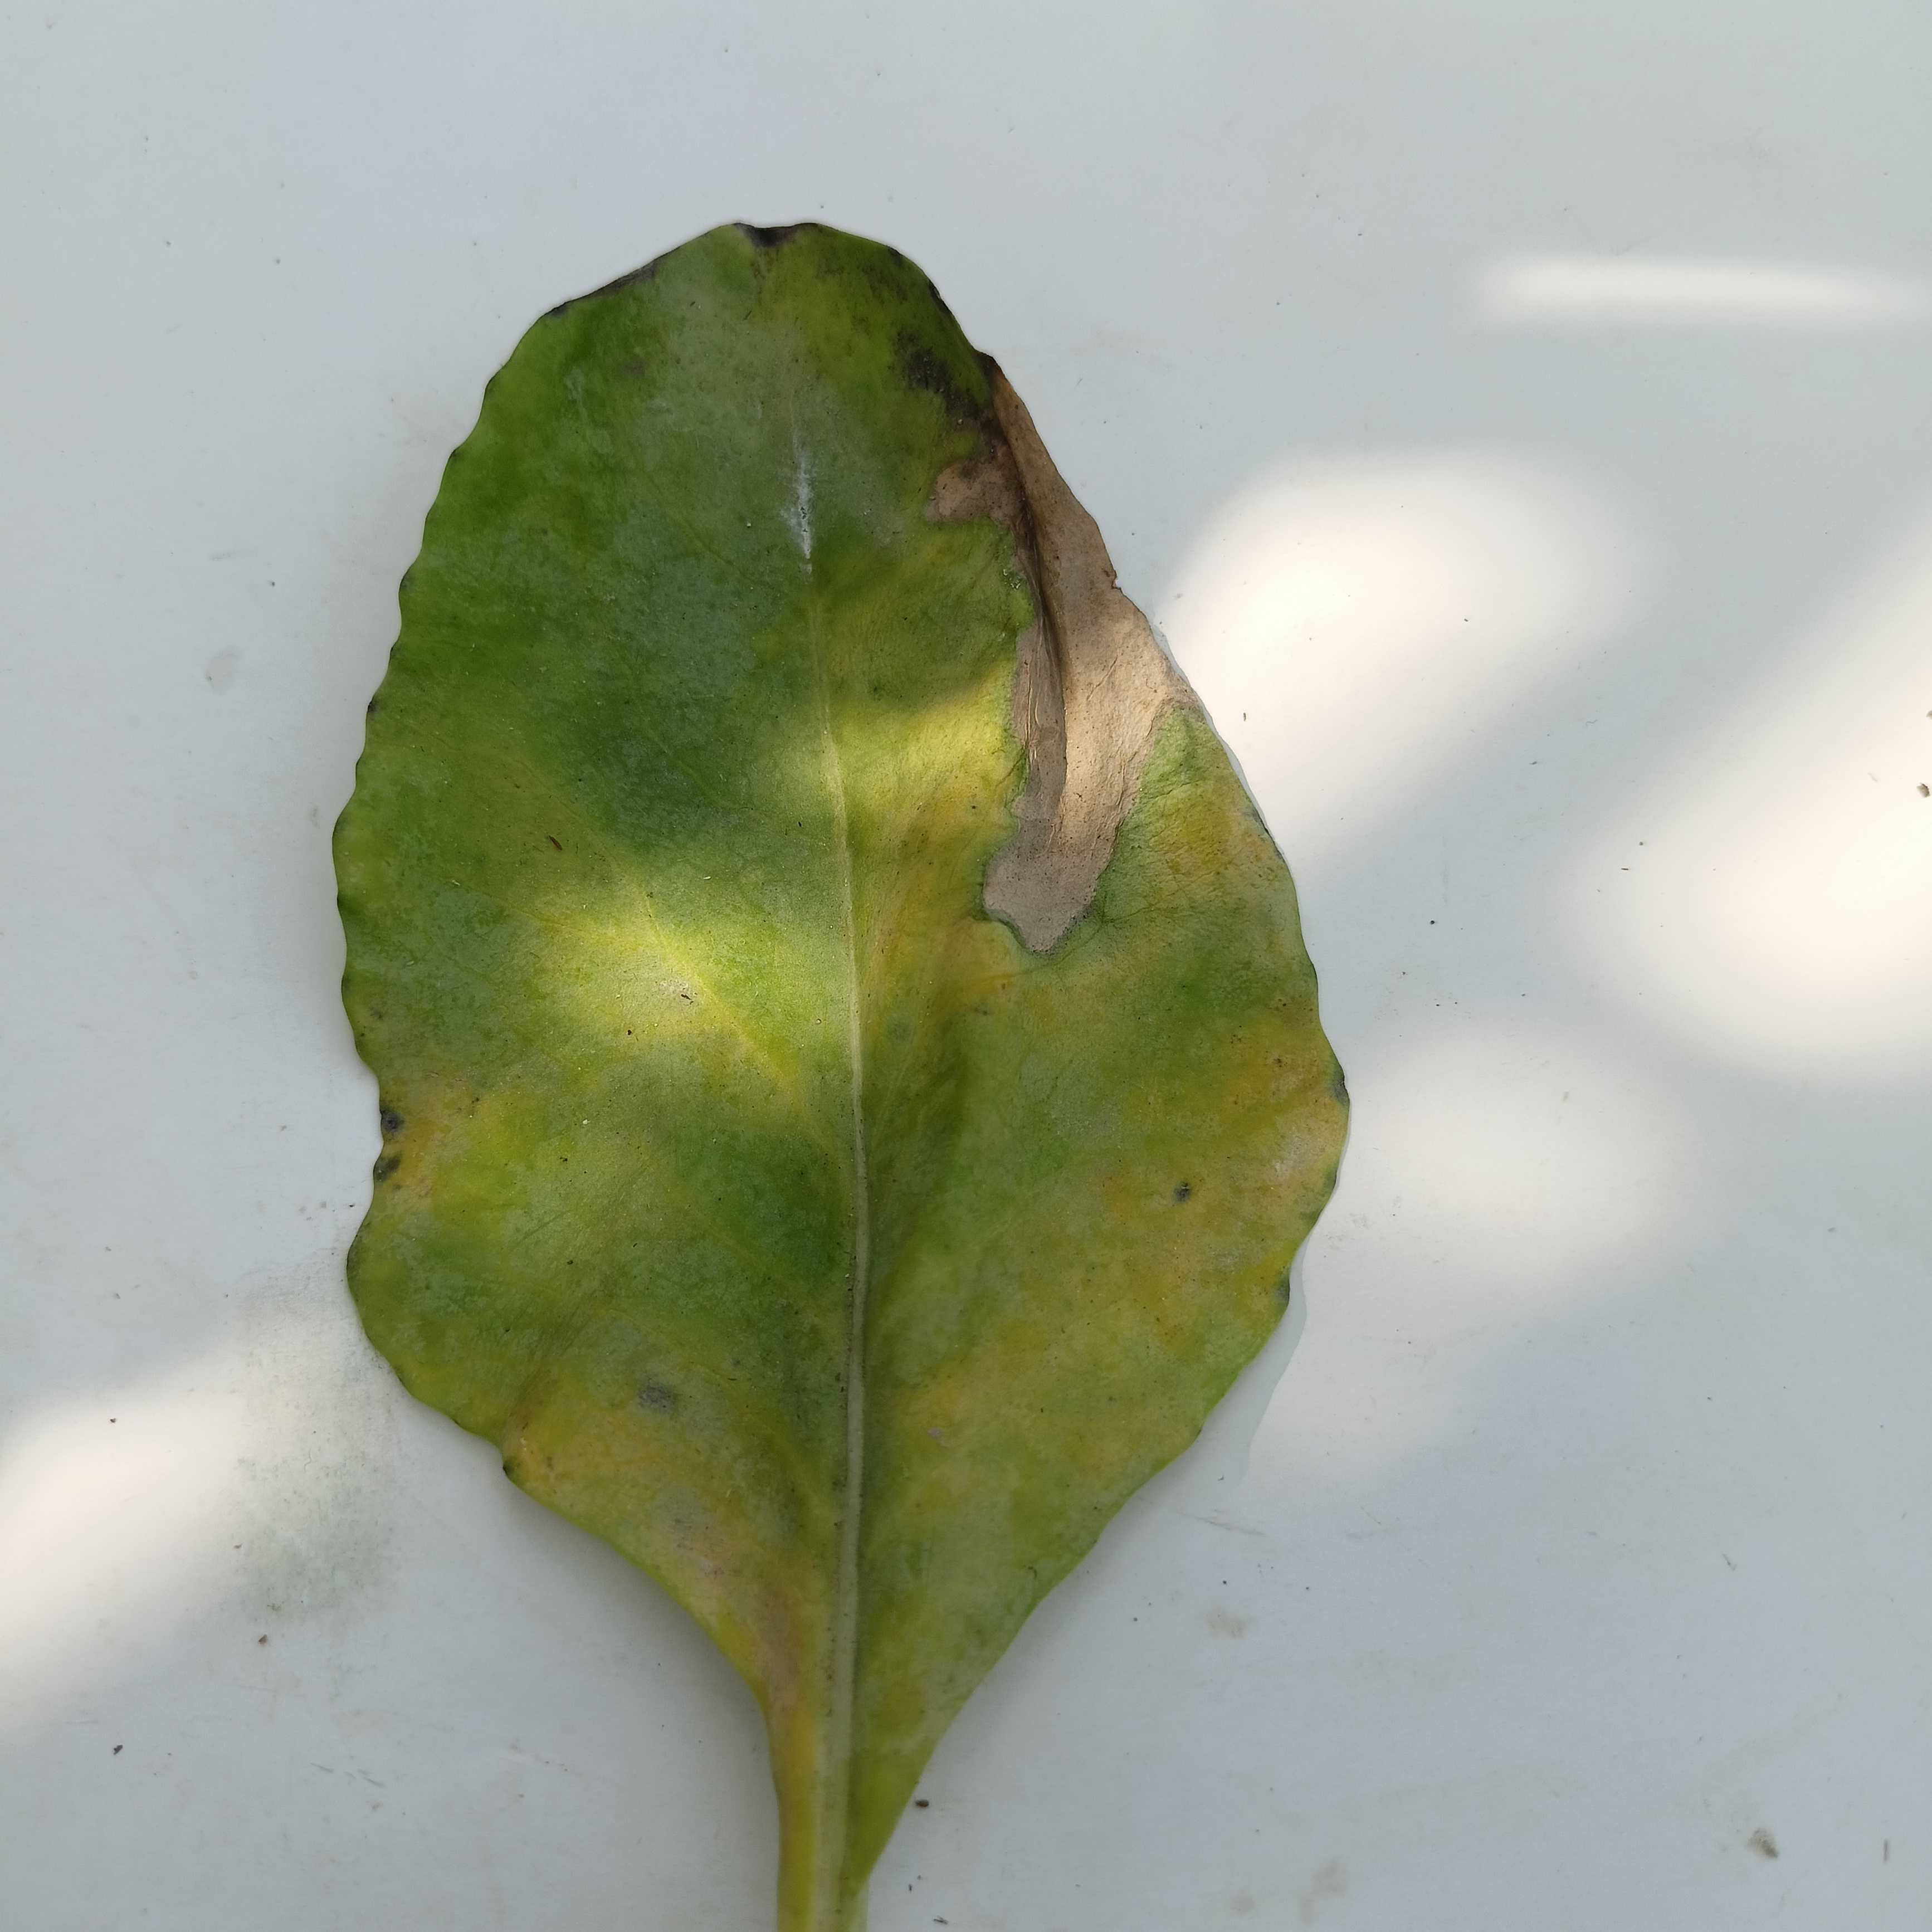
Label: Black Rot